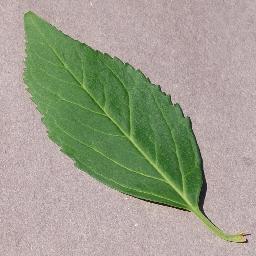
Label: Cherry___healthy